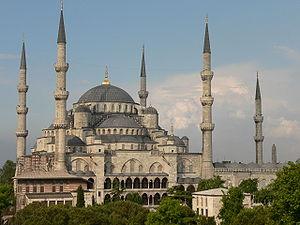
L'Islam est depuis plusieurs siècles la religion la plus importante en Turquie.